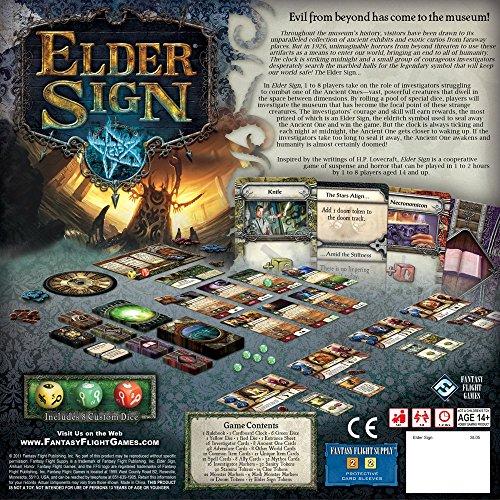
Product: Fantasy Flight Games Elder Sign
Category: Toys & Games | Games & Accessories | Board Games
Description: Cooperative game for 1-8 players.
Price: $27.96
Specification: ProductDimensions:9.8x2x9.8inches|ItemWeight:1.85pounds|ShippingWeight:1.85pounds(Viewshippingratesandpolicies)|DomesticShipping:ItemcanbeshippedwithinU.S.|InternationalShipping:ThisitemcanbeshippedtoselectcountriesoutsideoftheU.S.LearnMore|ASIN:1616611359|Itemmodelnumber:SL05|Manufacturerrecommendedage:13-15years